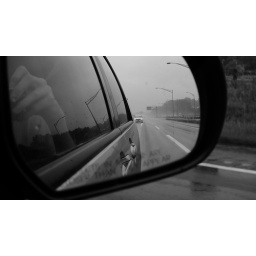
i spent most of the car ride in the passenger seat (as you can see)